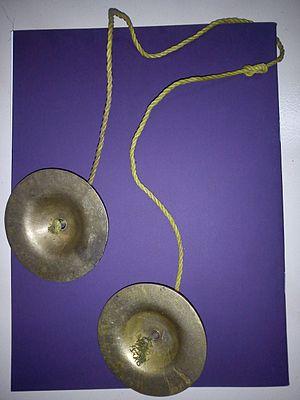
La manjira est une paire de cymbalettes indienne en bronze ; au Pakistan on les appelle chinchir, talyoon, ghungrû ou kanjhyoon.